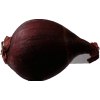
Label: red_onion